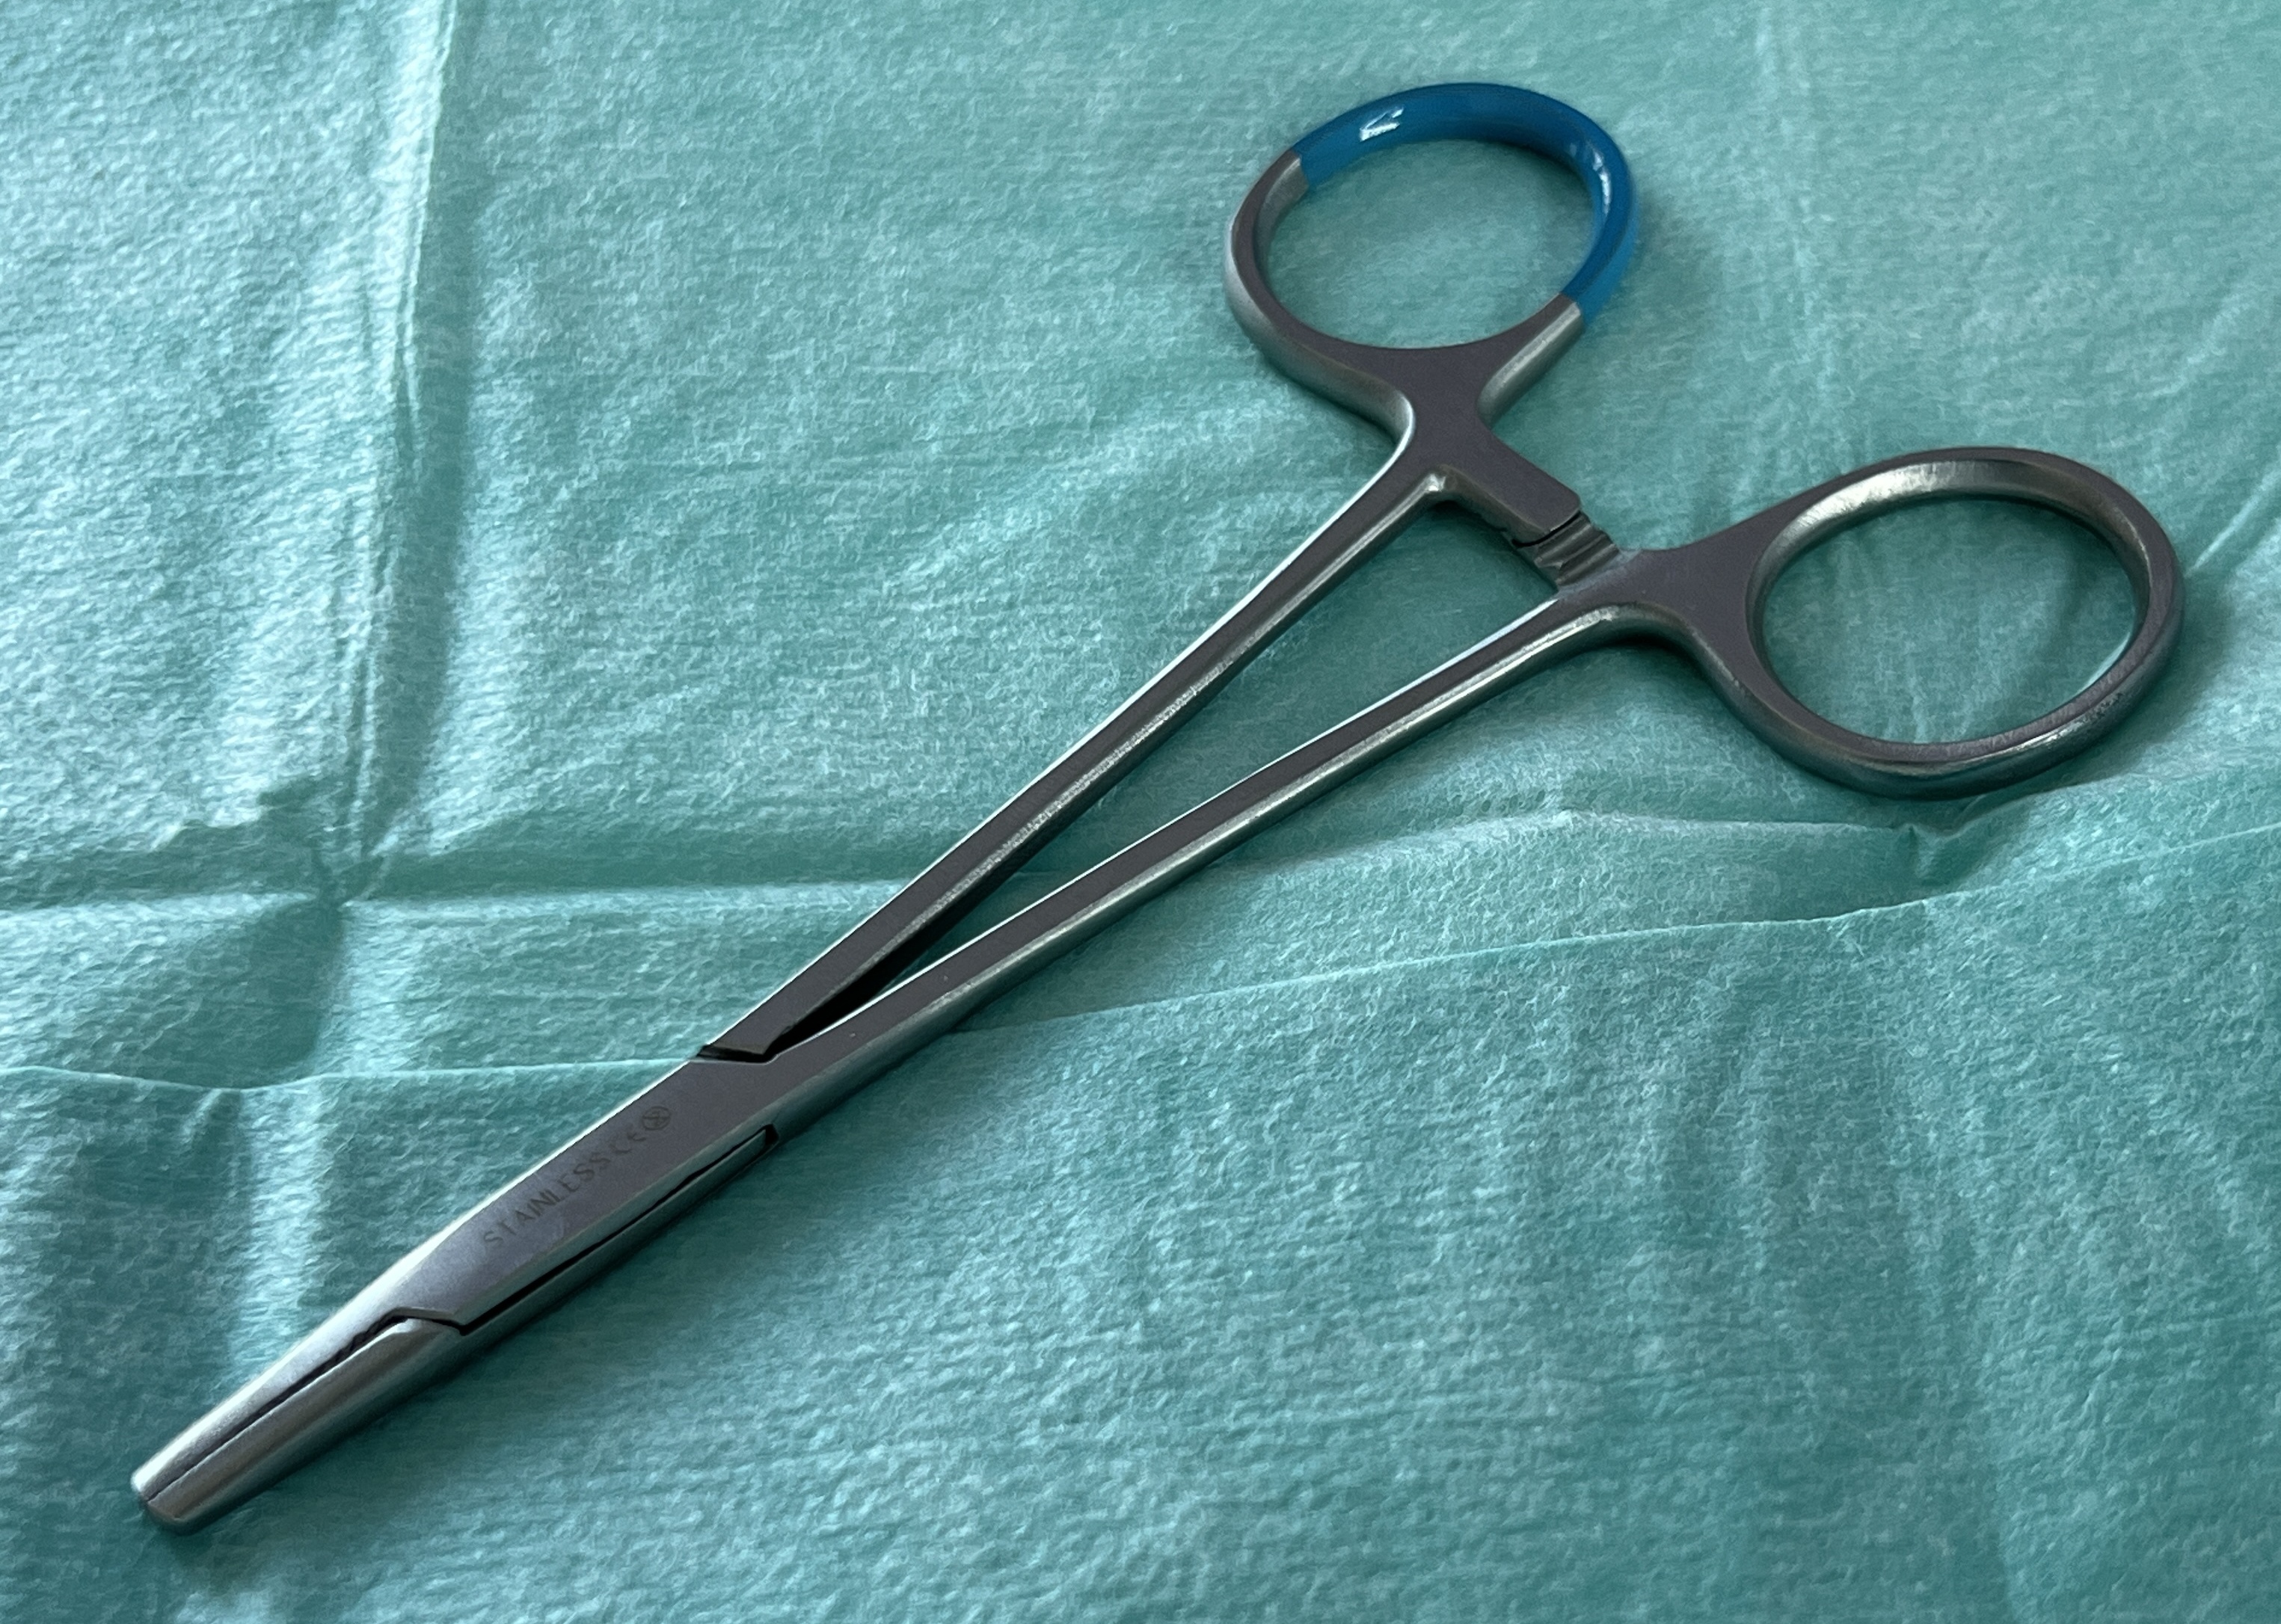
Hinged instrument state: closed